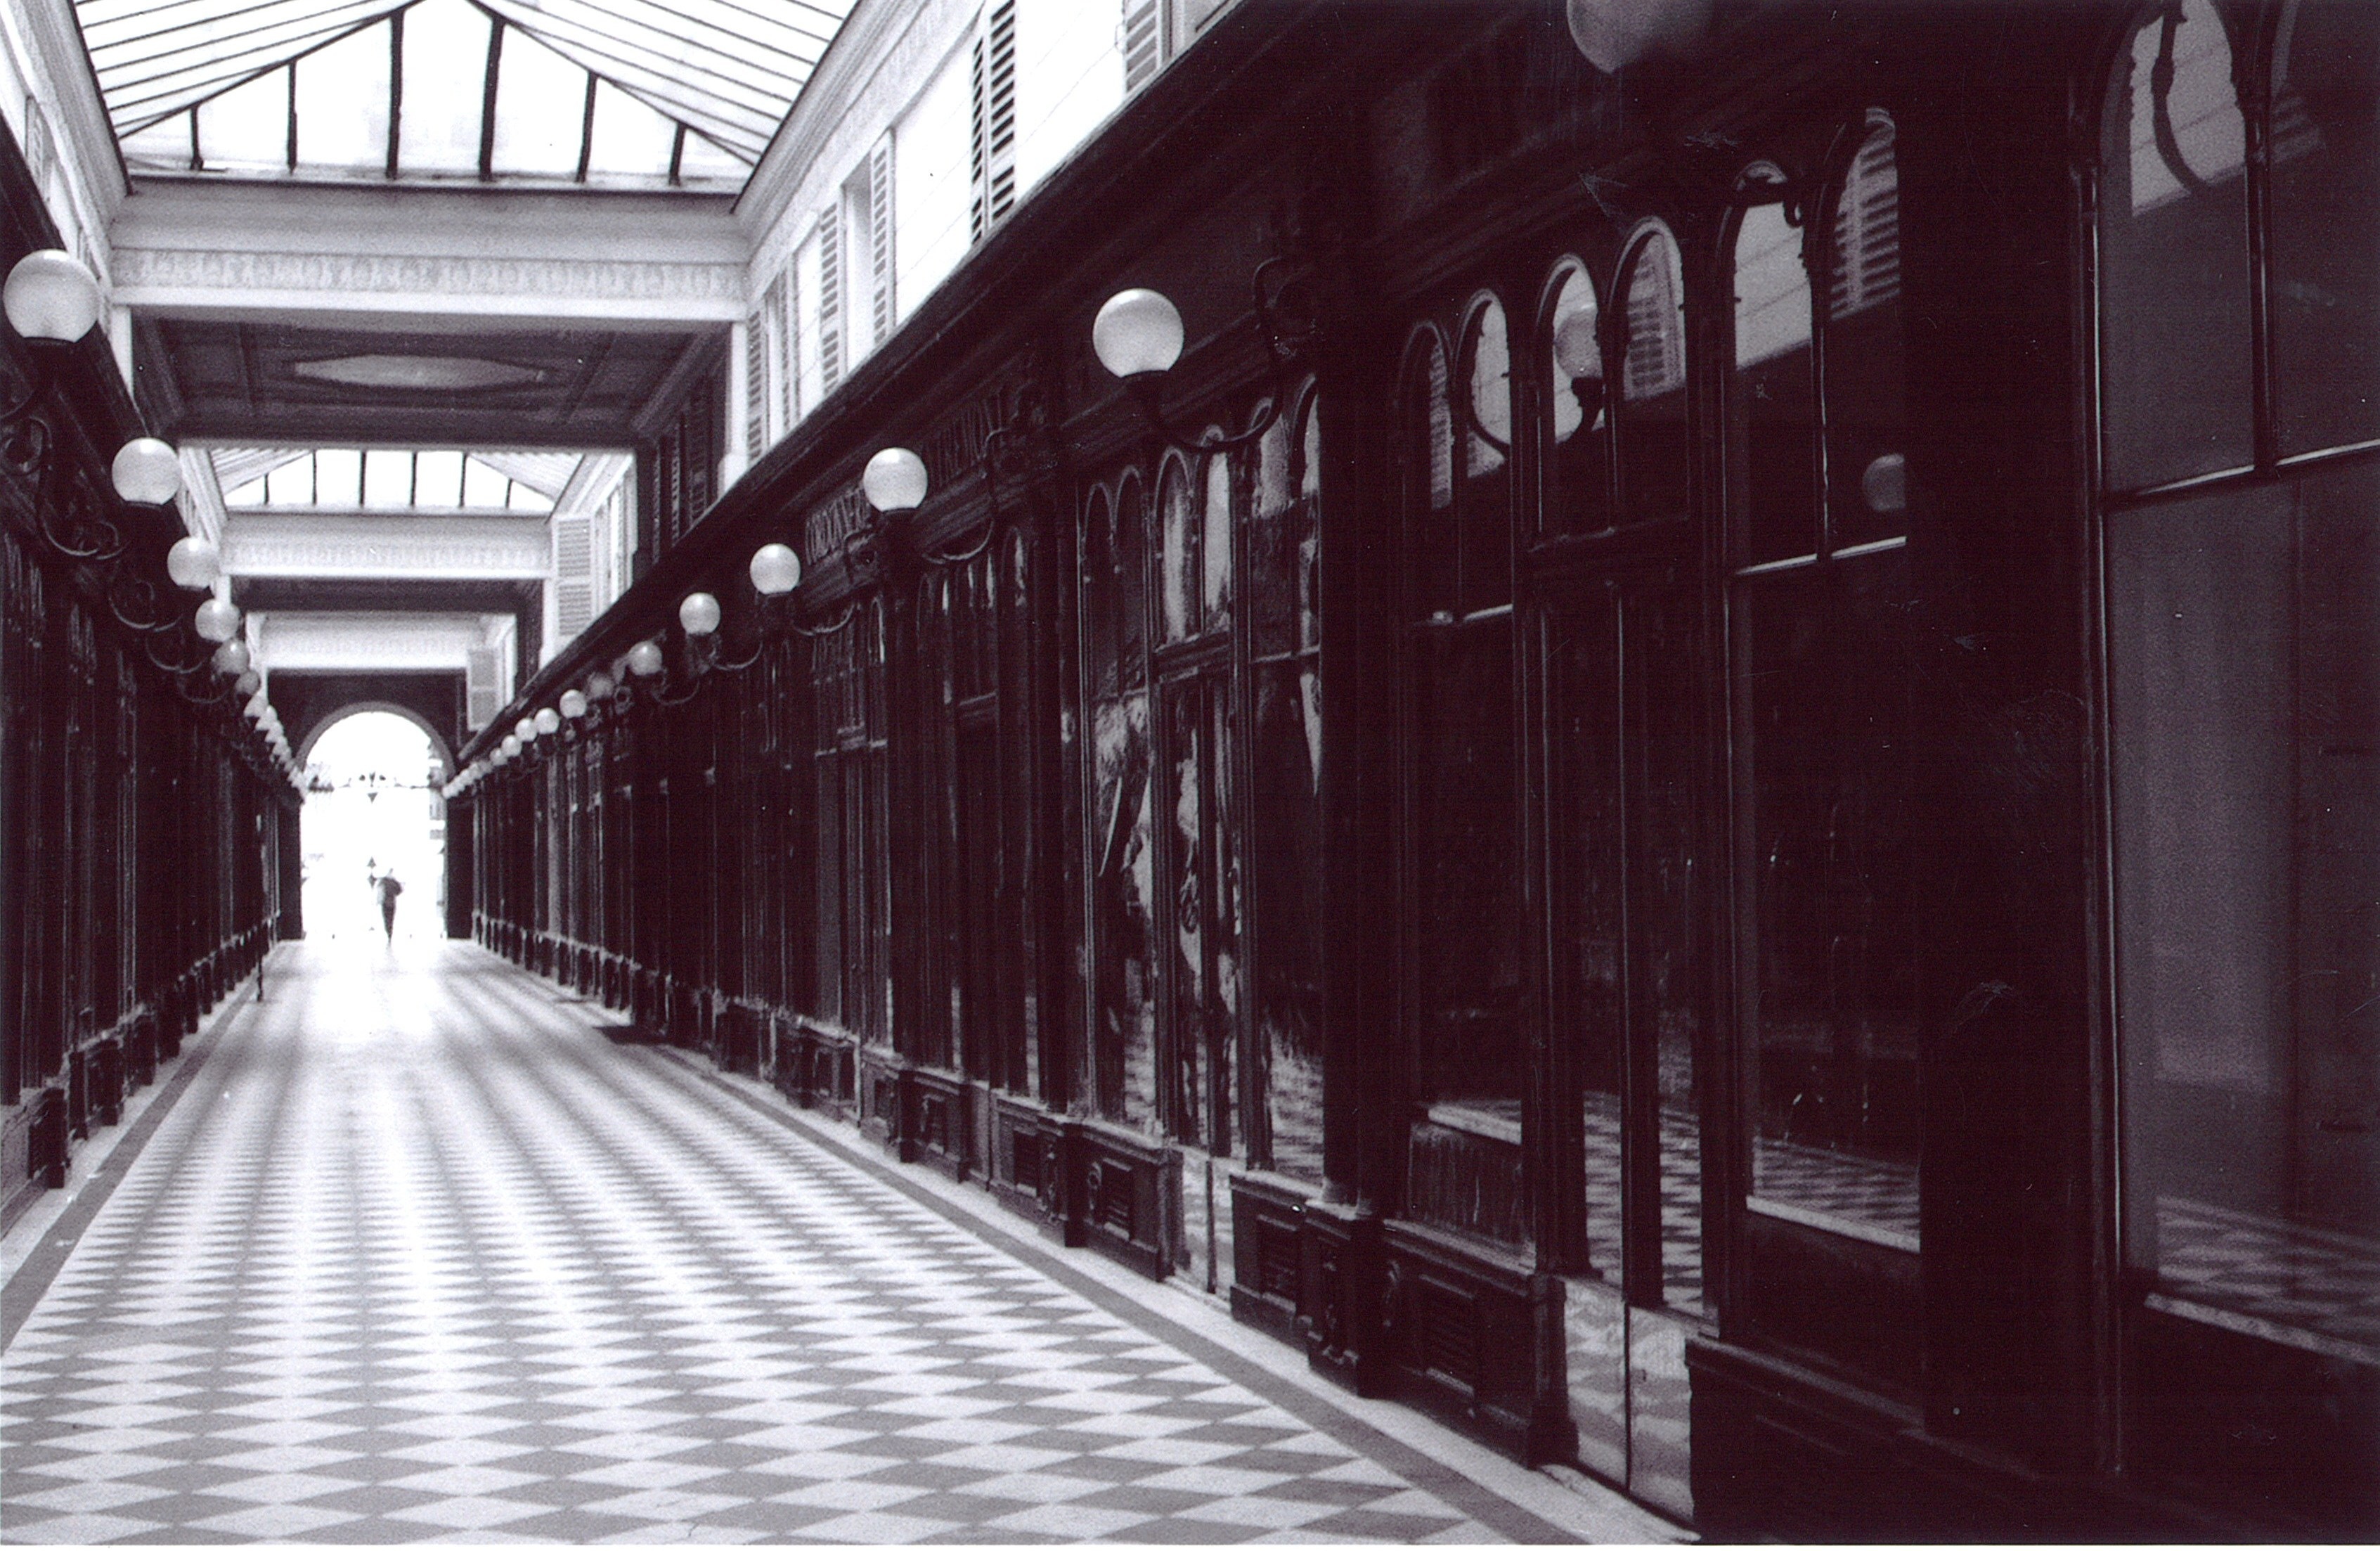
black and white, architecture, vintage, retro, building, city, paris, travel, transport, france, europe, arch, historic, monochrome, public transport, french, arcade